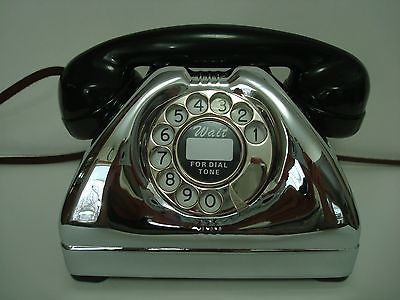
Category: toaster